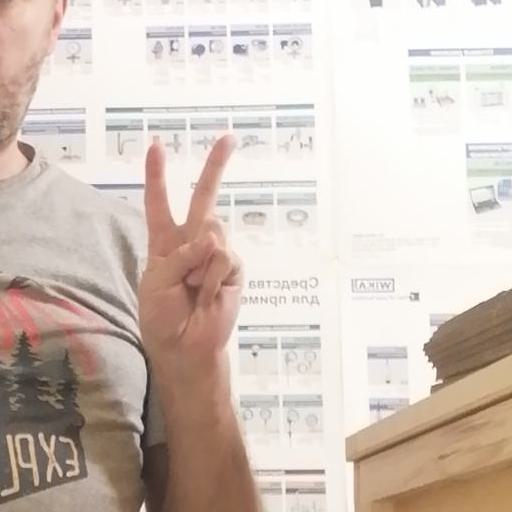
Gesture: peace